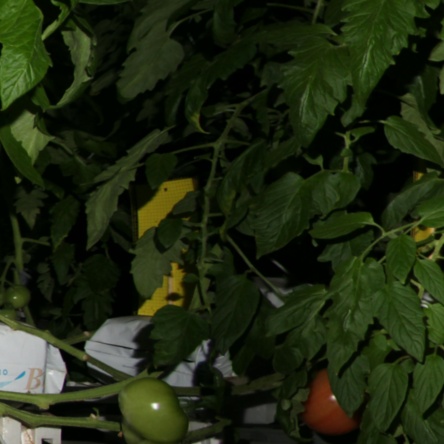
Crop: tomato